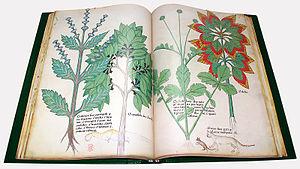
Un herbier ou herbier artificiel est une collection d’estampes contenant des figures de plantes.
Le Tractatus de Herbis est un traité de plantes medicinales datant de 1440 et conservé sous la cote Sloane 4016 à la British Library de Londres.